California gold rush

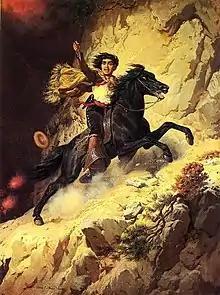
Joaquín Murrieta, called the "Robin Hood of California", was a notorious outlaw during the gold rush.

When the Gold Rush began, the California goldfields were peculiarly lawless places. When gold was discovered at Sutter's Mill, California was still technically part of Mexico, under American military occupation as the result of the Mexican–American War. With the signing of the treaty ending the war on February 2, 1848, California became a possession of the United States, but it was not a formal "territory" and did not become a state until September 9, 1850. California existed in the unusual condition of a region under military control. There was no civil legislature, executive or judicial body for the entire region. Local residents operated under a confusing and changing mixture of Mexican rules, American principles, and personal dictates. Lax enforcement of federal laws, such as the Fugitive Slave Act of 1850, encouraged the arrival of free blacks and escaped slaves.